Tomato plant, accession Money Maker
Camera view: horizontal (90 deg, fisheye); turntable rotation: 120 degrees
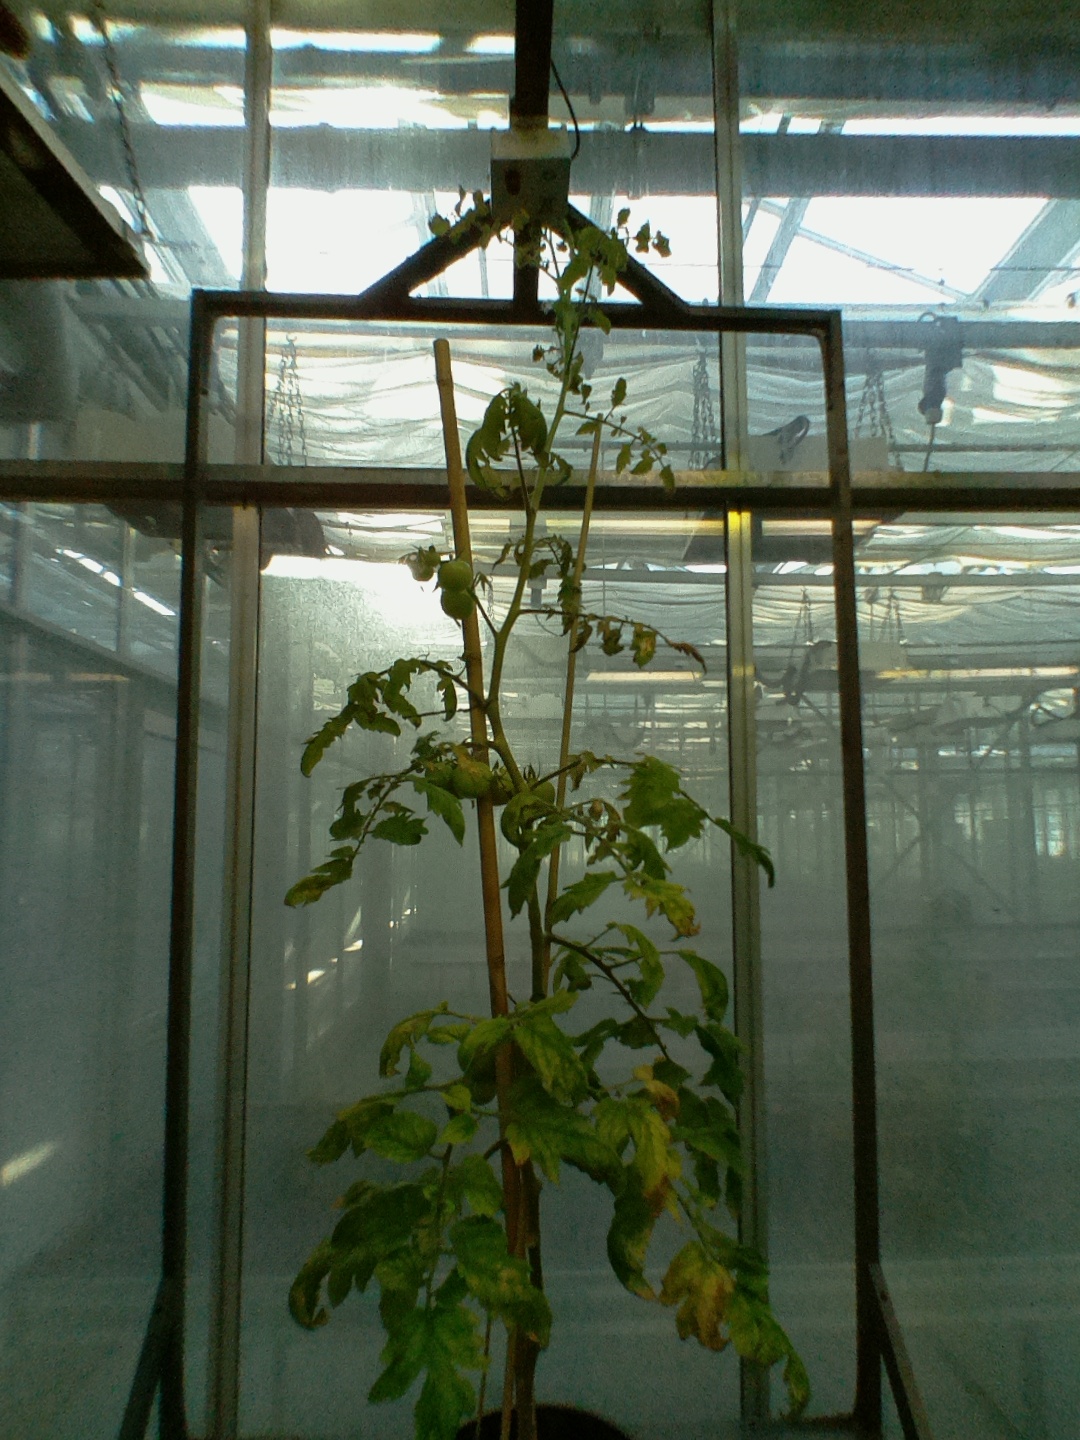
BBCH growth stage 79: 90% -100% of final fruit size